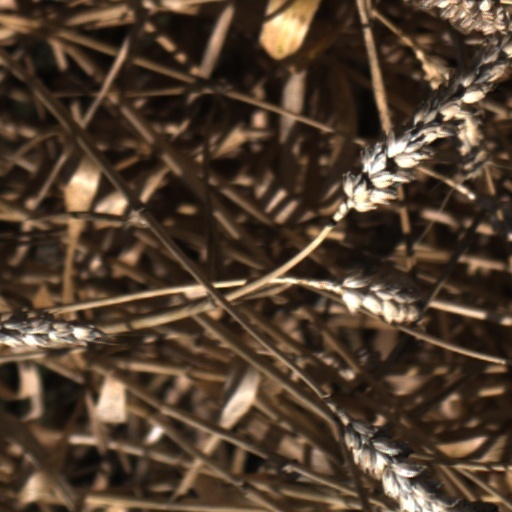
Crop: wheat